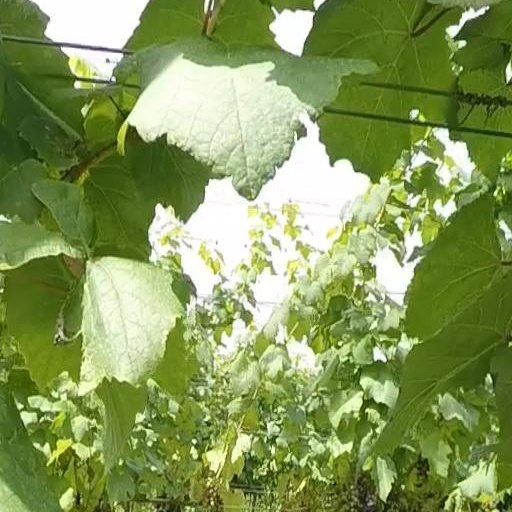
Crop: grape